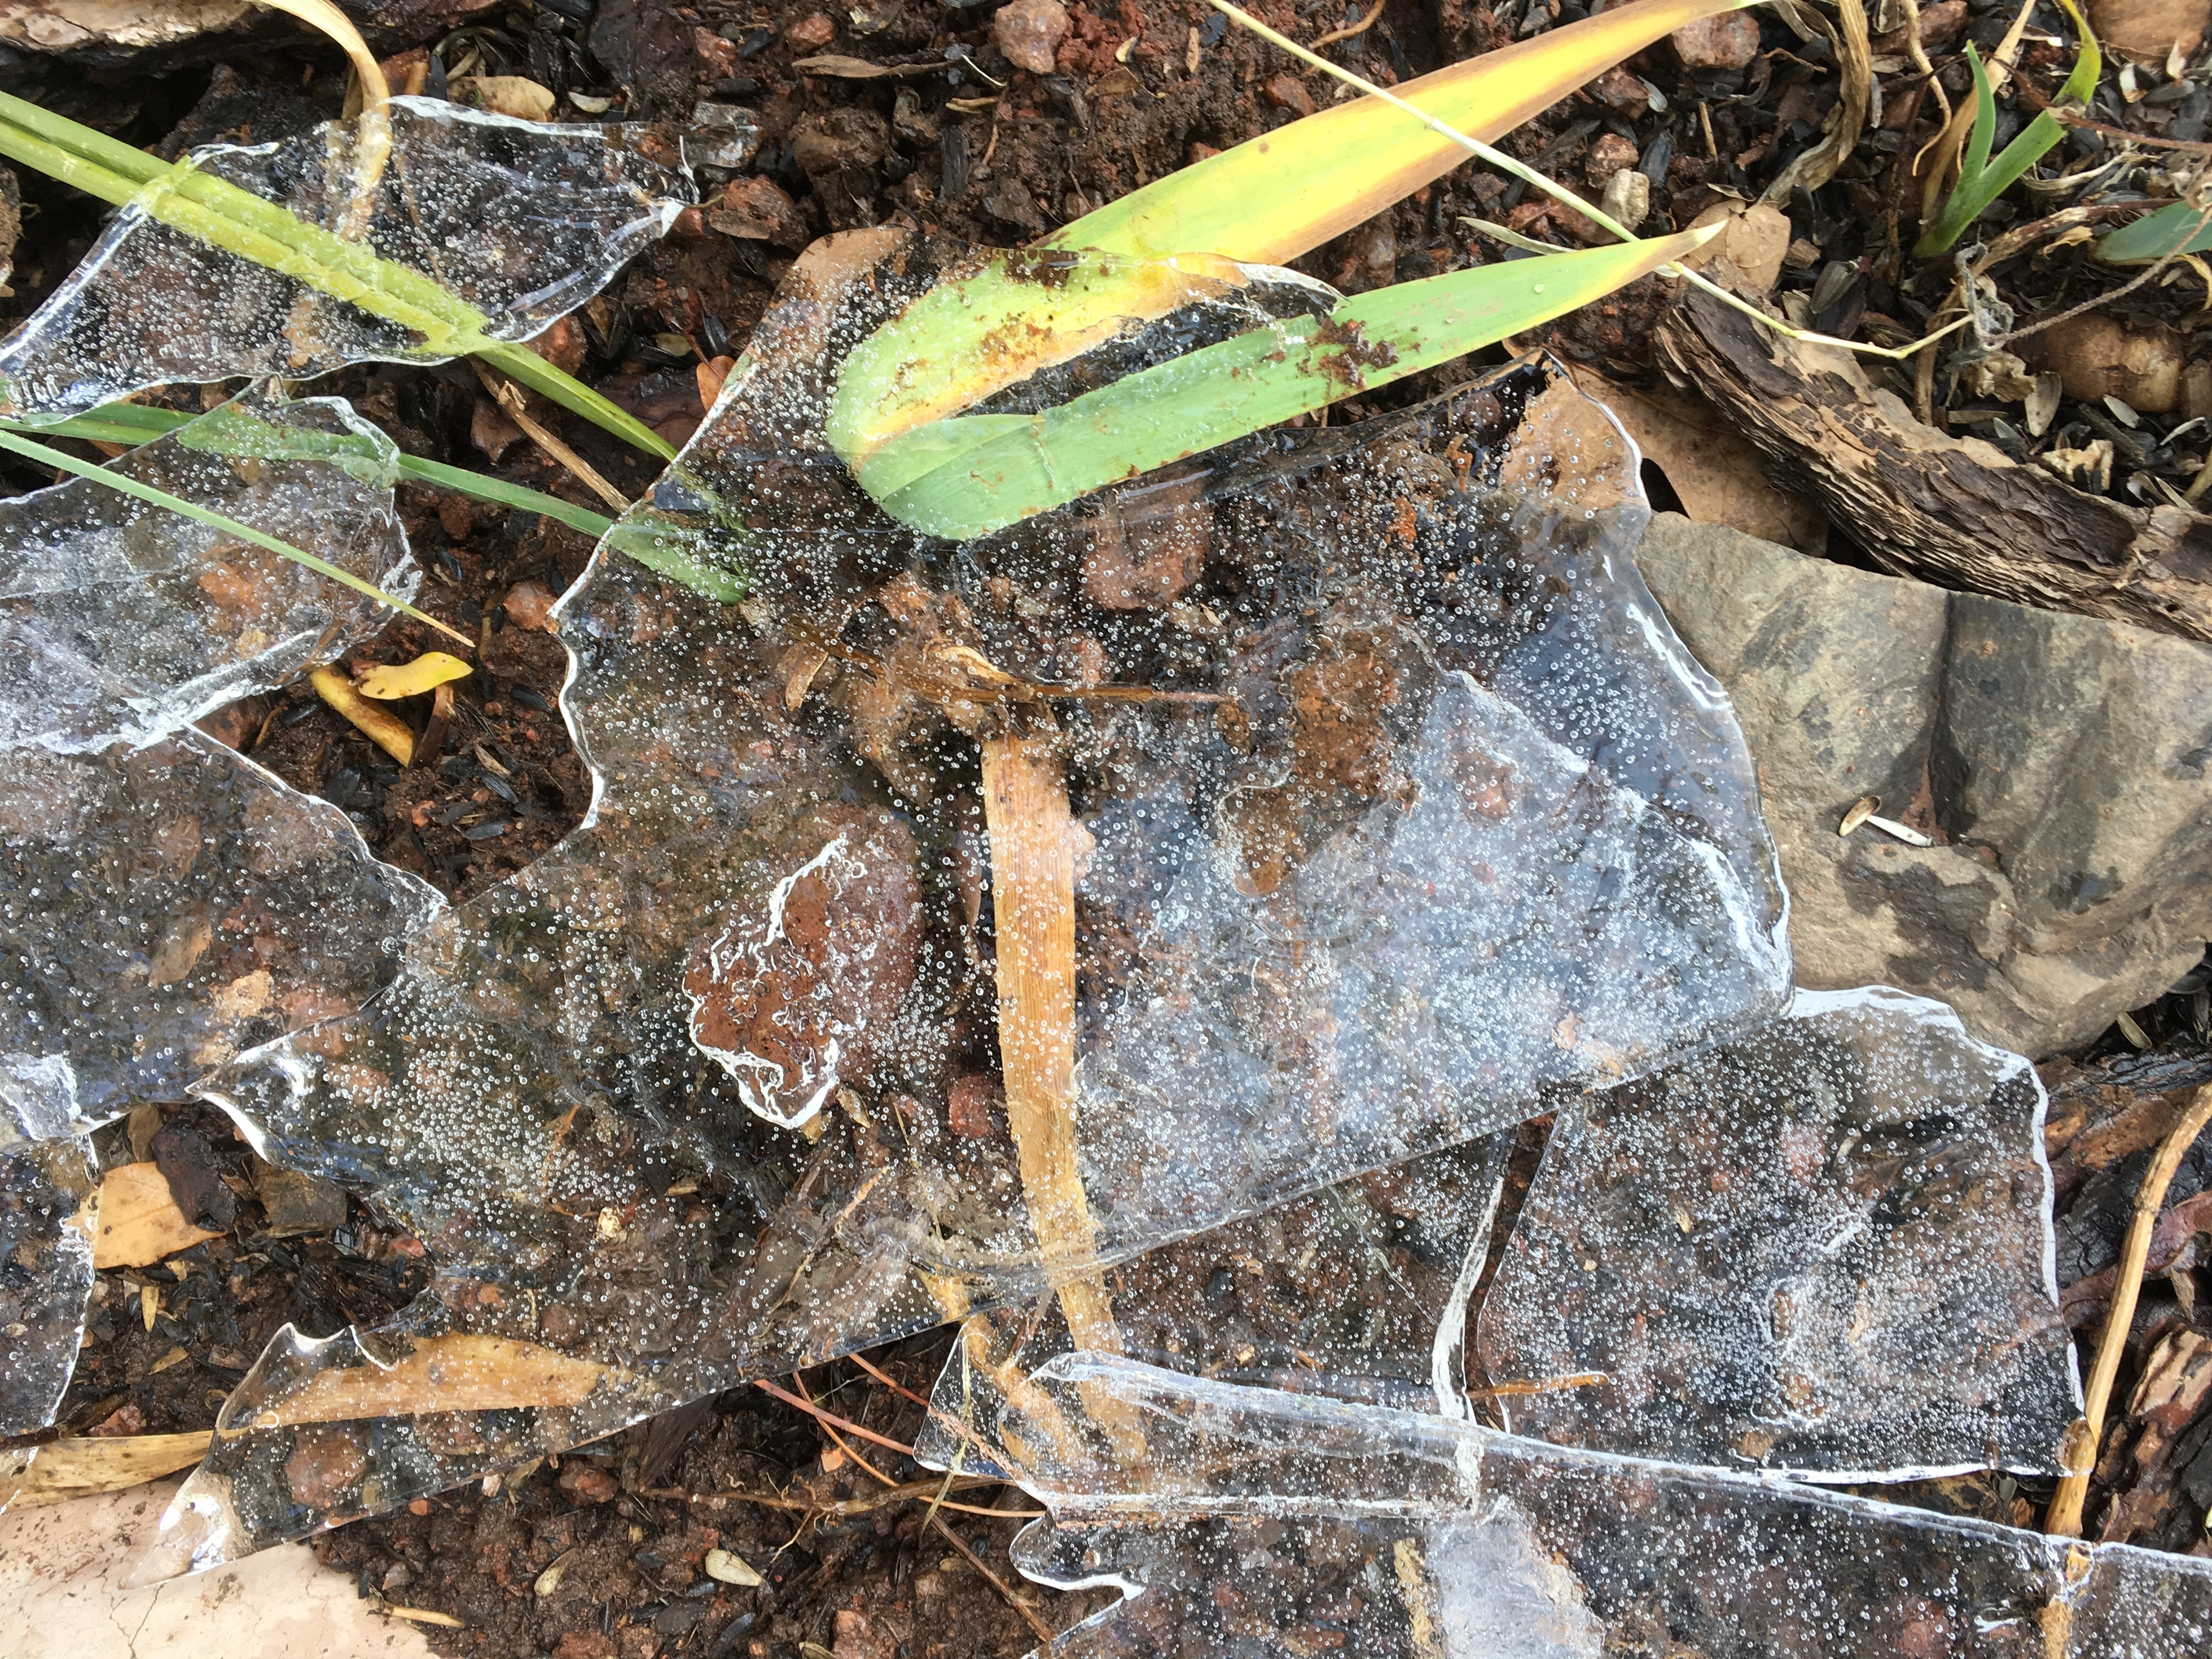
tree, nature, rock, wood, leaf, wildlife, autumn, soil, flora, fauna, geology